Vancouver station (Washington)

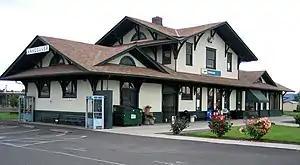
Vancouver station in June 2006

Vancouver station is an Amtrak intercity rail station in Vancouver, Washington, United States. The station is served by four daily round trips of the "Cascades", the daily "Coast Starlight", and the daily Portland section of the "Empire Builder".